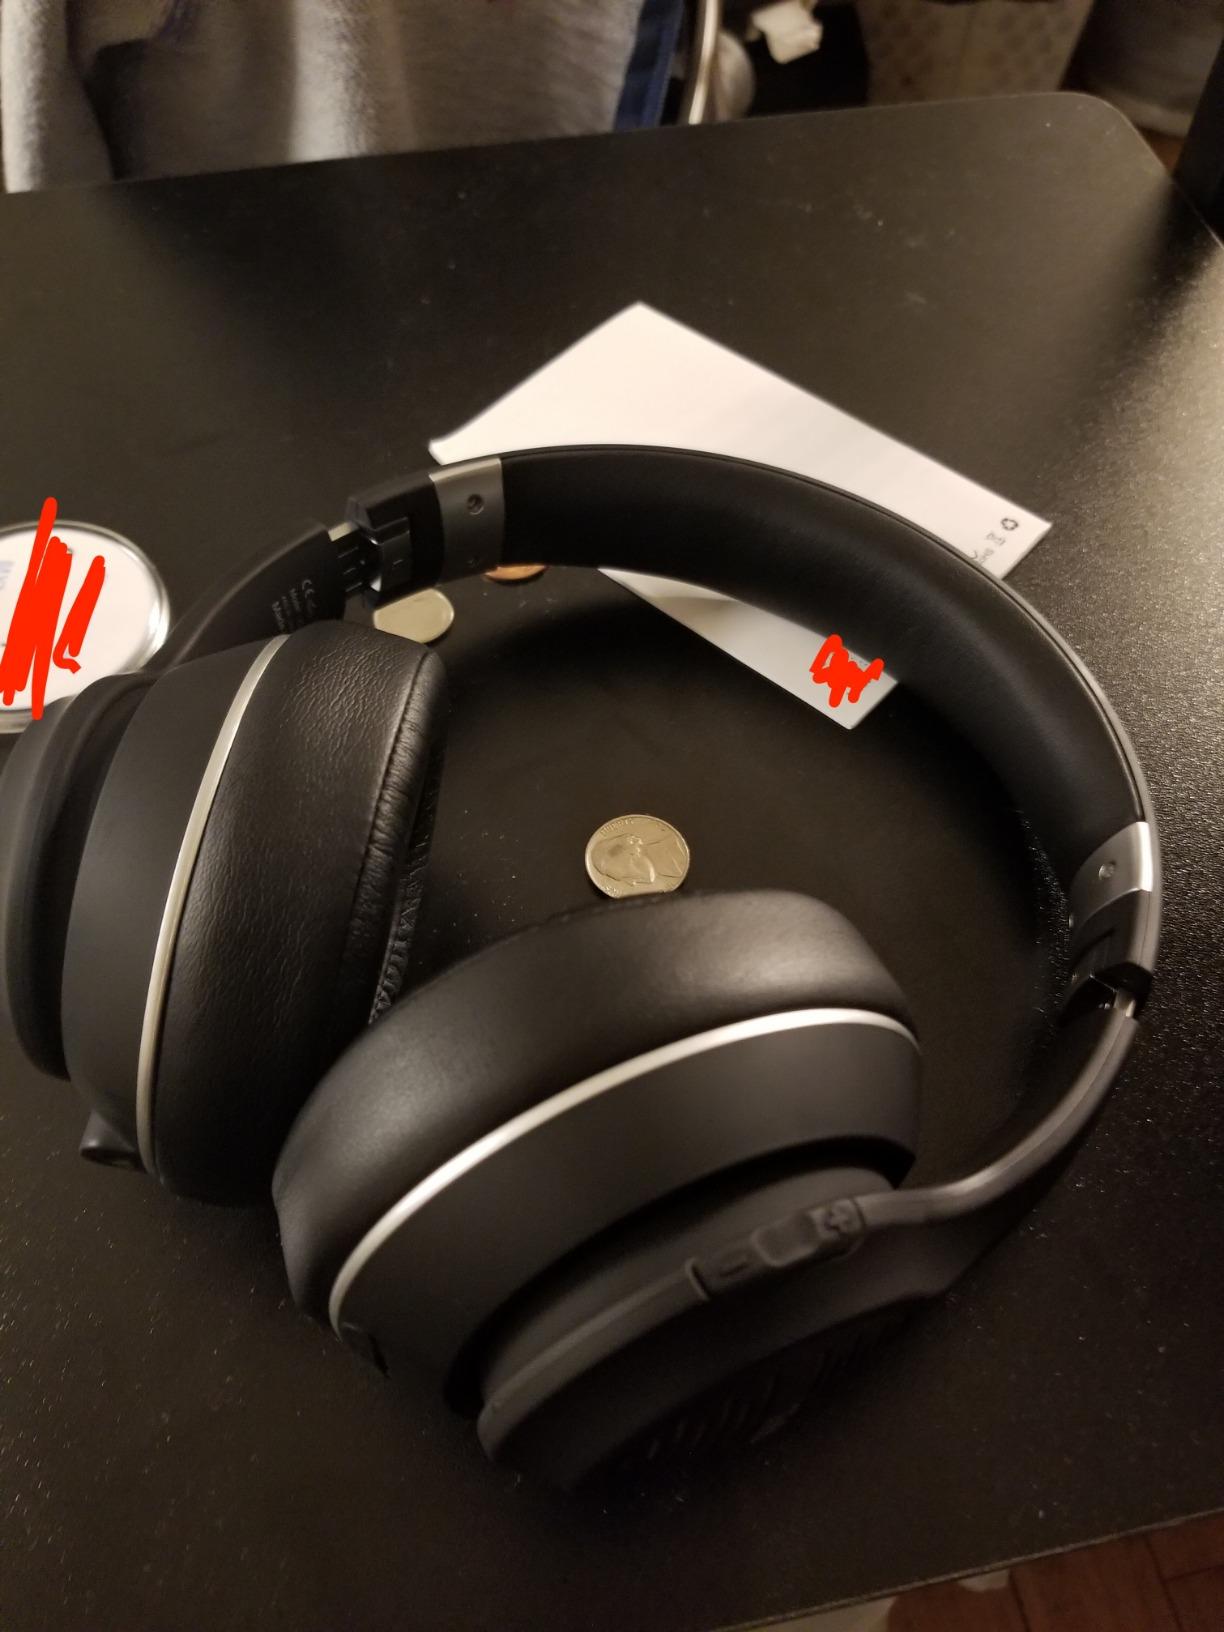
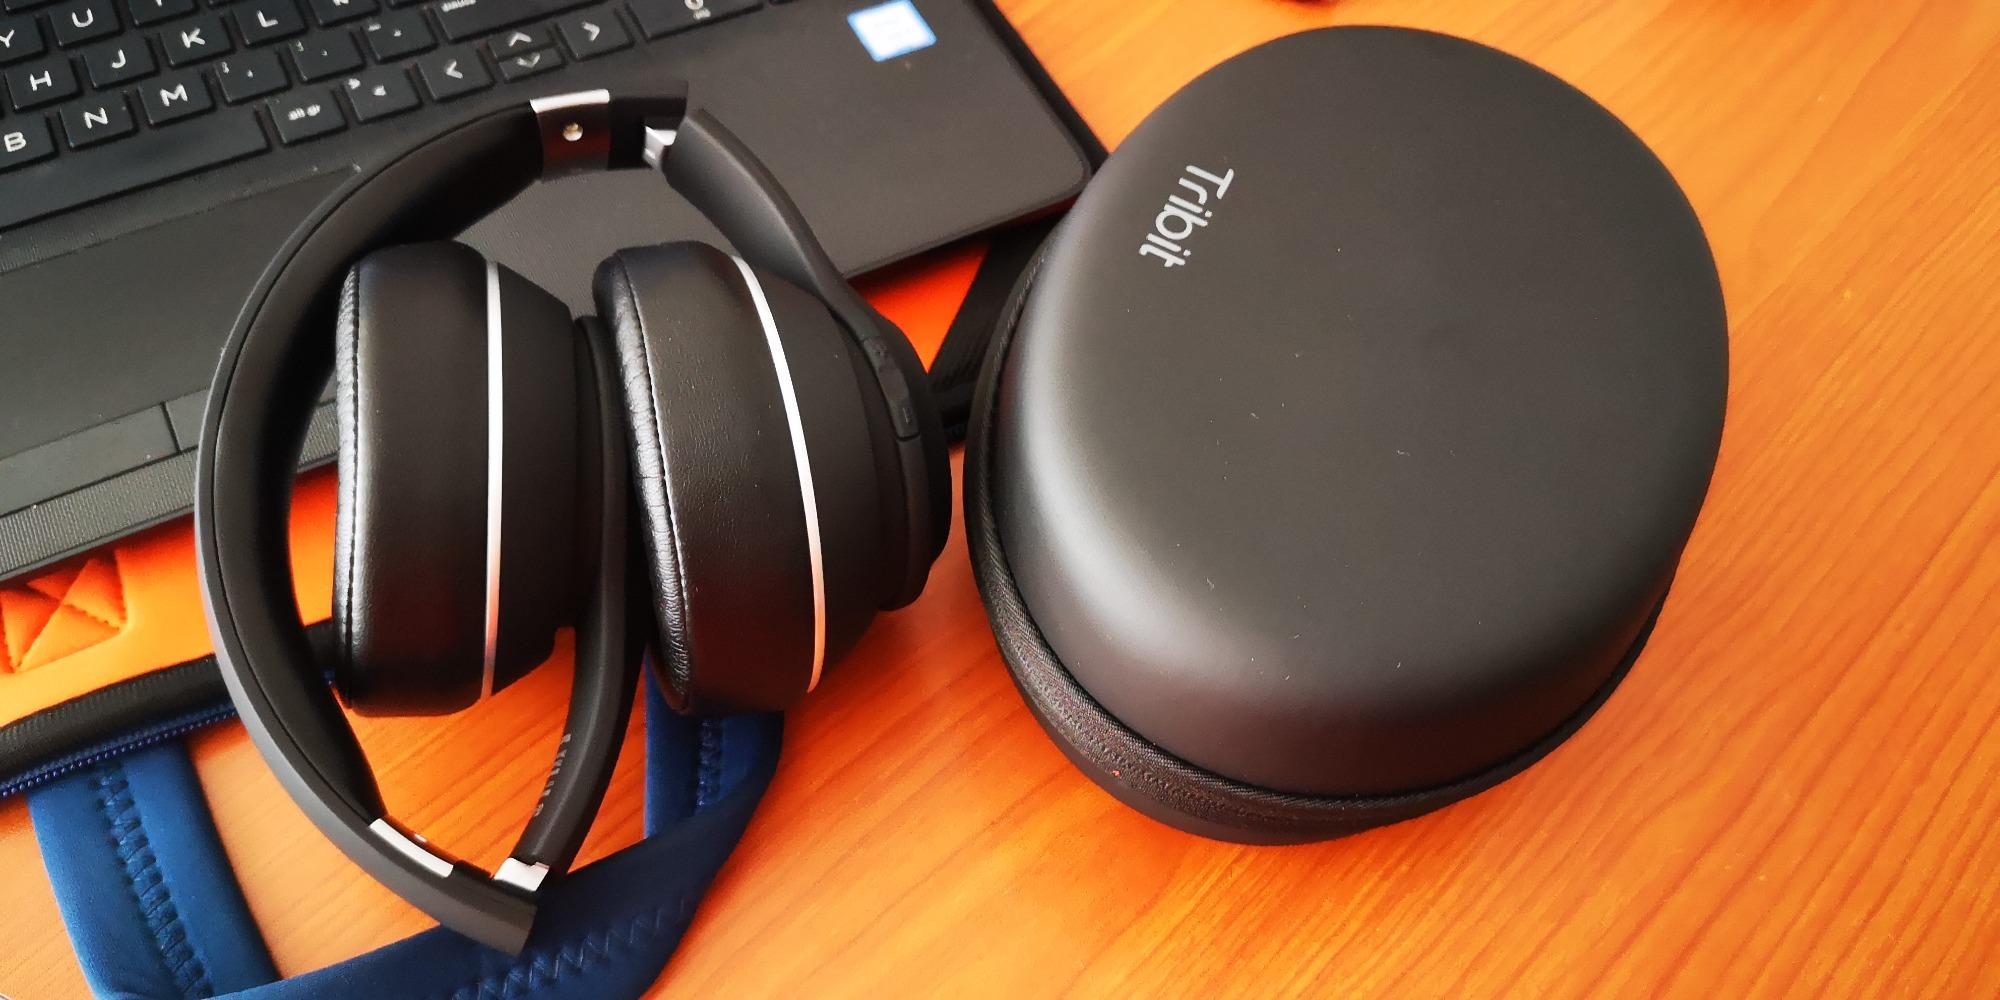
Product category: headphones
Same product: yes